Kirsty Gogan

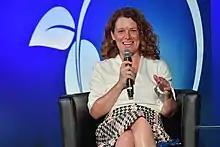
Kirsty Gogan CoFounder Energy for Humanity, Managing Director, LucidCatalyst, delivers her remarks at the Closing Session of the 2020 IAEA Scientific Forum: Nuclear Power and the Clean Energy Transition, during the 64th General Conference, IAEA, Vienna, Austria. 23 September 2020

Kirsty Gogan Alexander (born 11 July 1975) is an entrepreneur and environmentalist advocating for the use of all clean energy sources to solve climate change. In 2021, Kirsty was appointed as a member of the IAEA Standing Advisory Group Nuclear Applications (SAGNA). She was awarded the Global Women In Nuclear Special Award For Work On Climate Change (2016), and Nuclear Industry Council Trailblazer Award (2019).